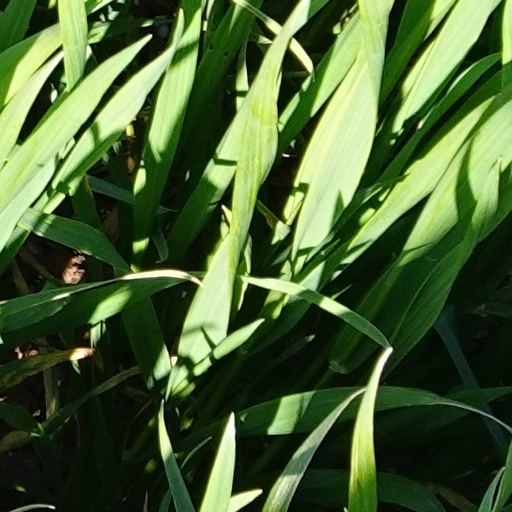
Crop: wheat